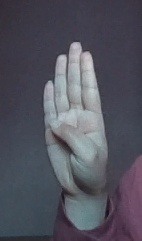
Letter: kaaf